Howard Larsen

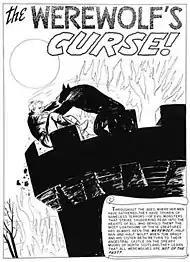
Howard Larsen's art for EC's "Crime Patrol" #11 (1949)

Howard Larsen was an American comic book illustrator for EC Comics and other publishers during the 1940s and 1950s.